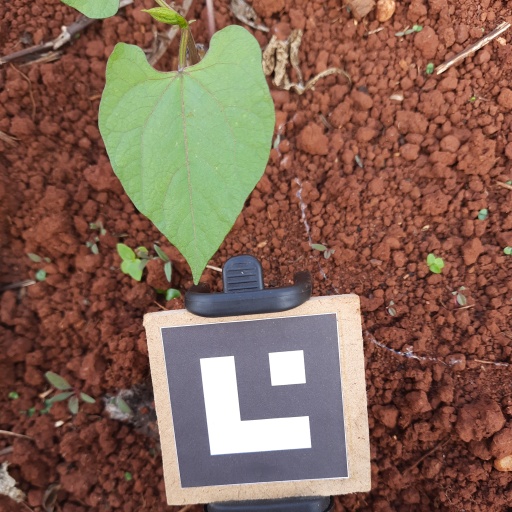
Observations: flat surface, no eating holes, under cloudy sky